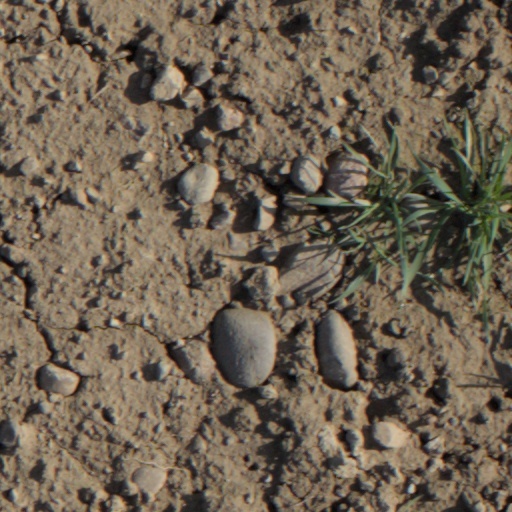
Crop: wheat